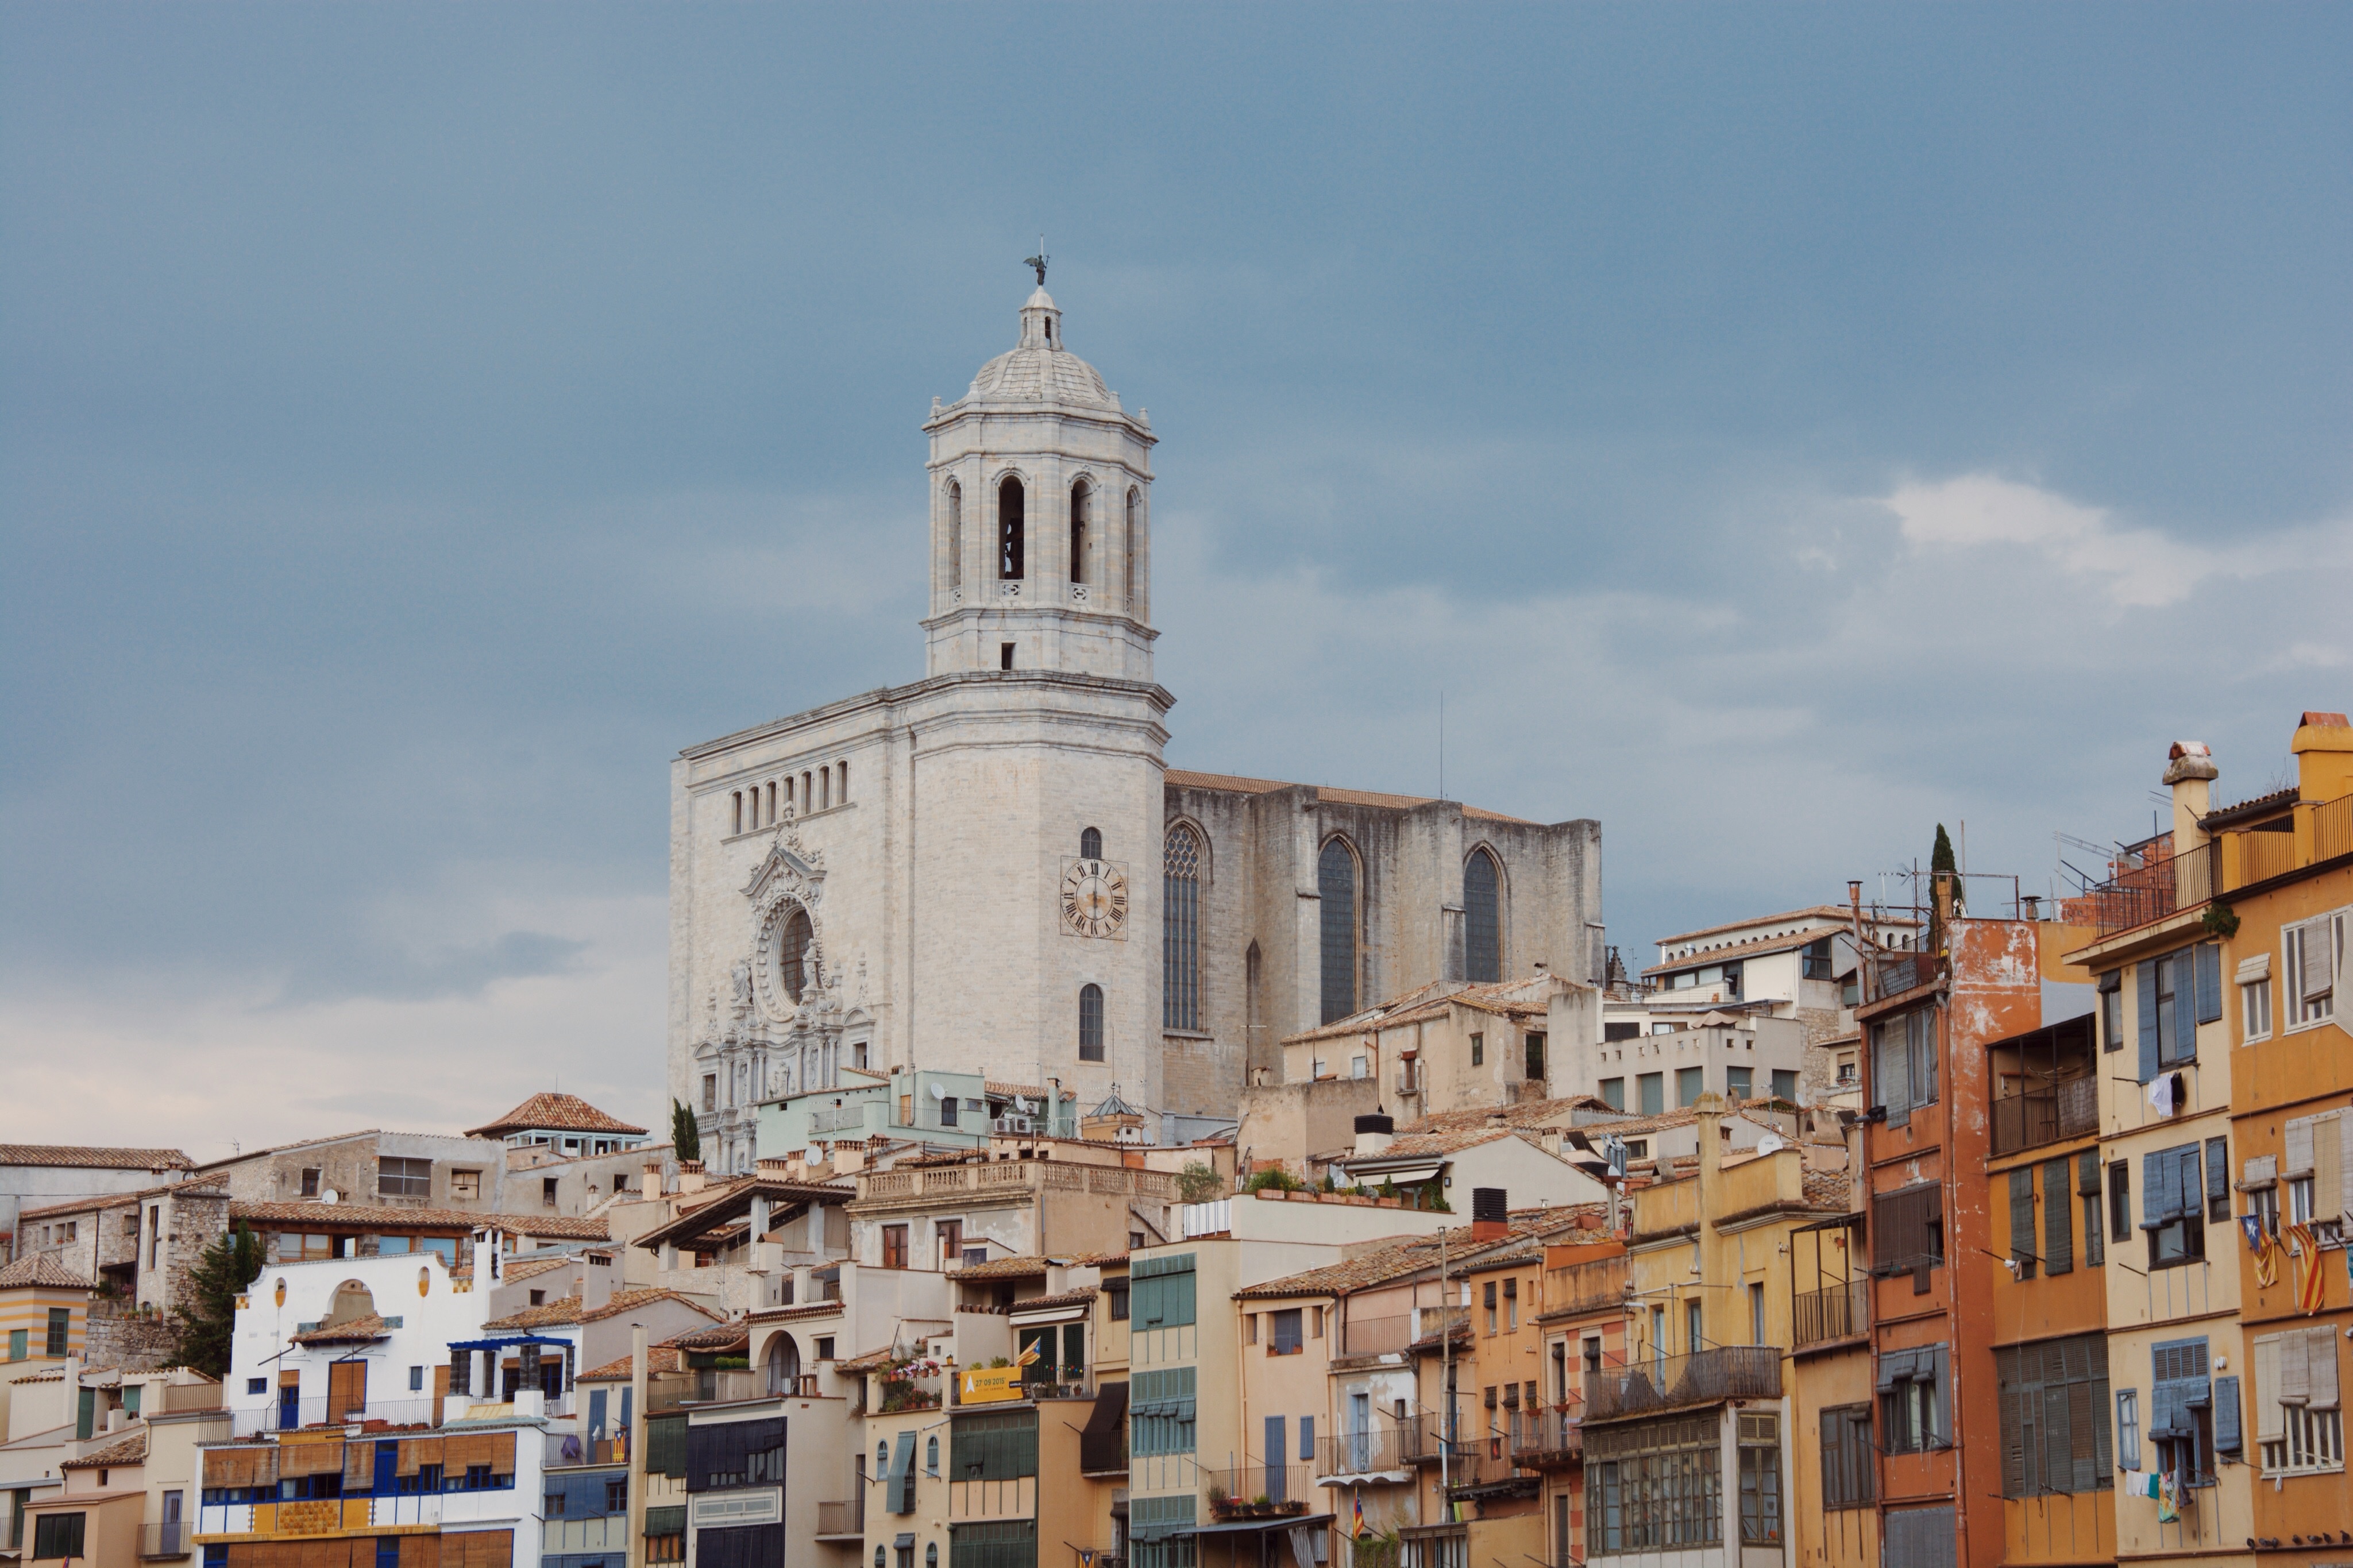
town, city, cityscape, tower, landmark, church, cathedral, place of worship, basilica, human settlement